Neurokinin B

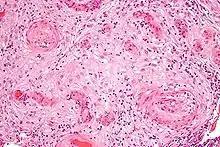
H&E stain of placenta during pre-eclampsia

The cause of pre-eclampsia is not known. Research indicates that the tachykinin peptide neurokinin B may play a role, as placental expression of the TAC3 gene, which codes for NKB, was found in high levels in women with pre-eclampsia.